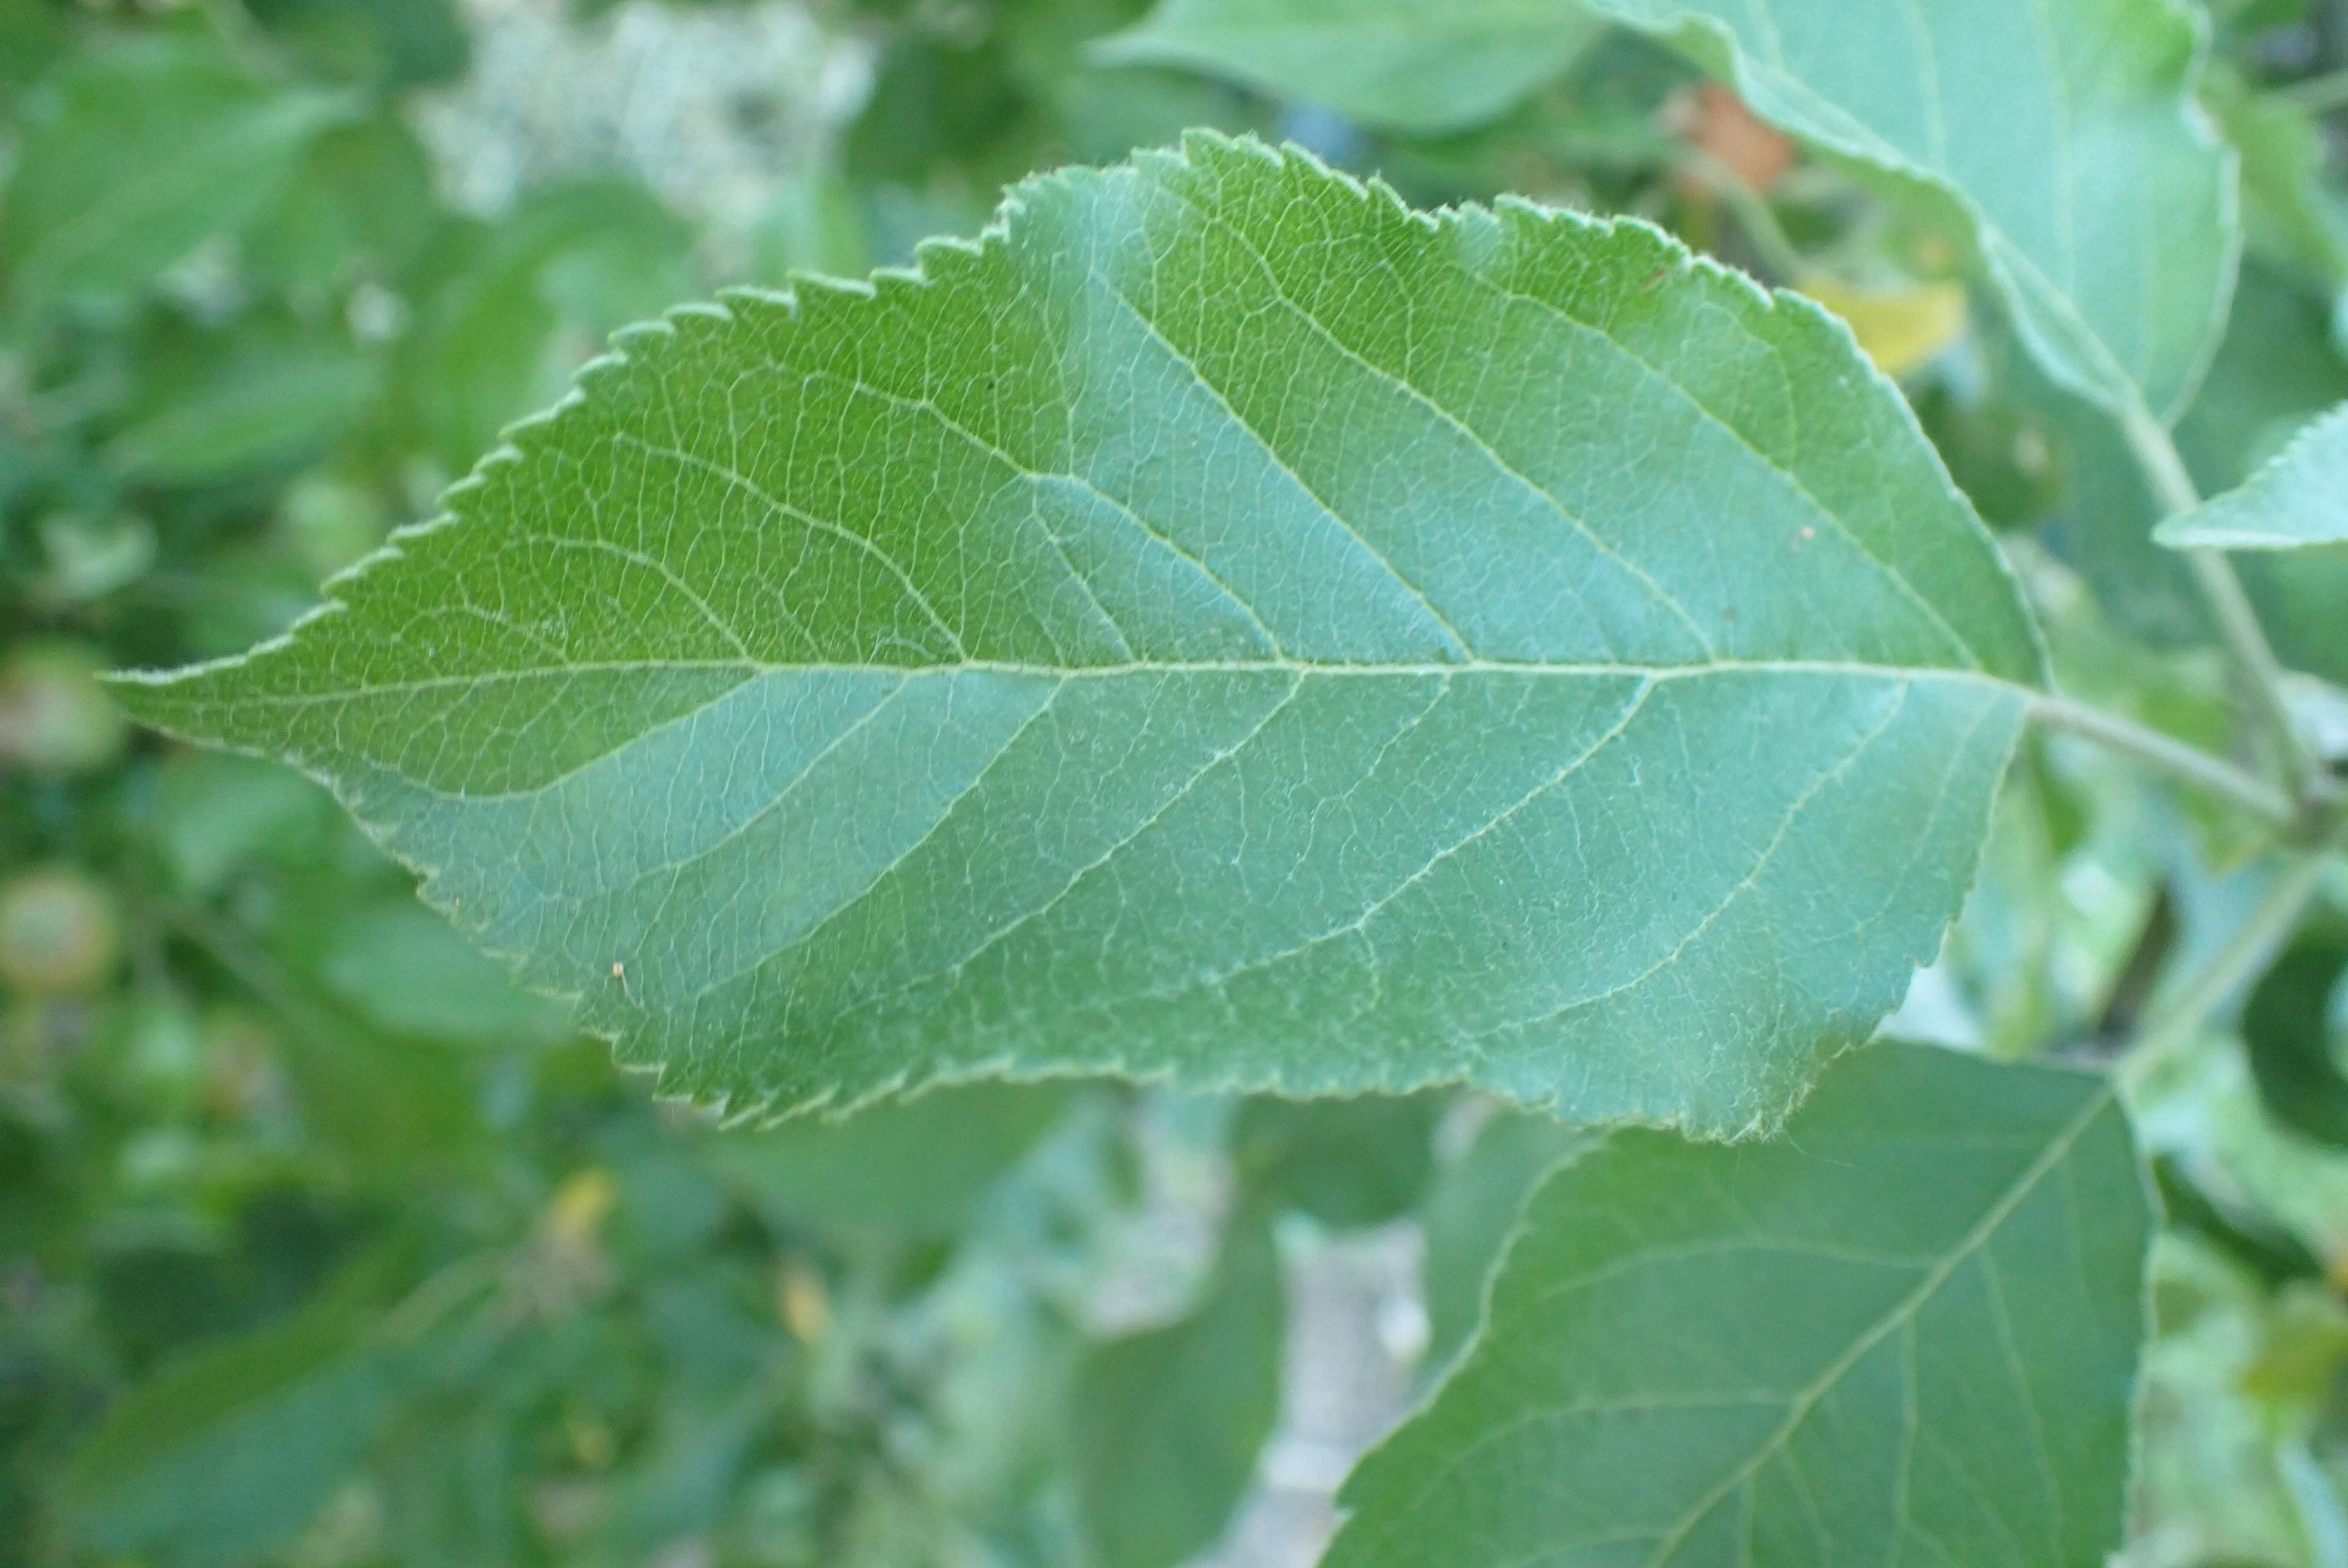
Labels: healthy